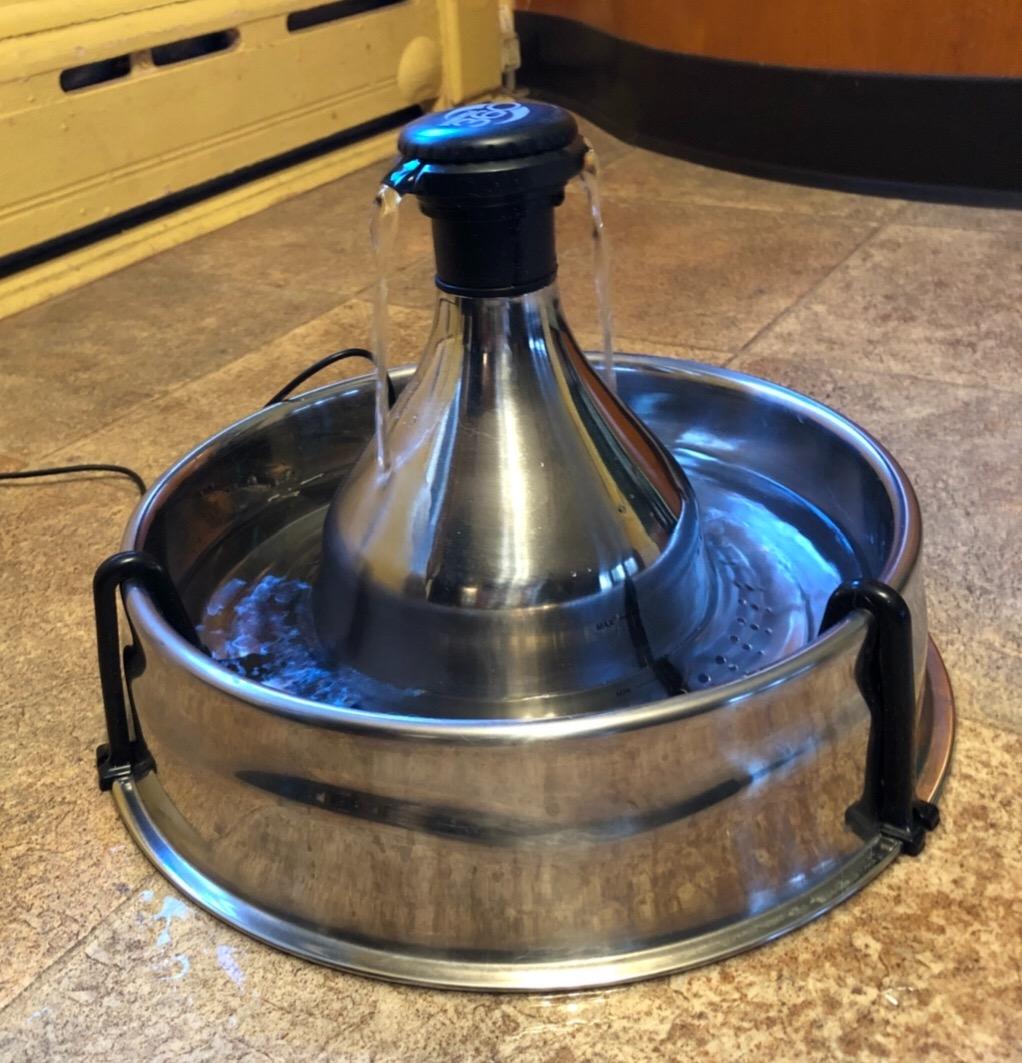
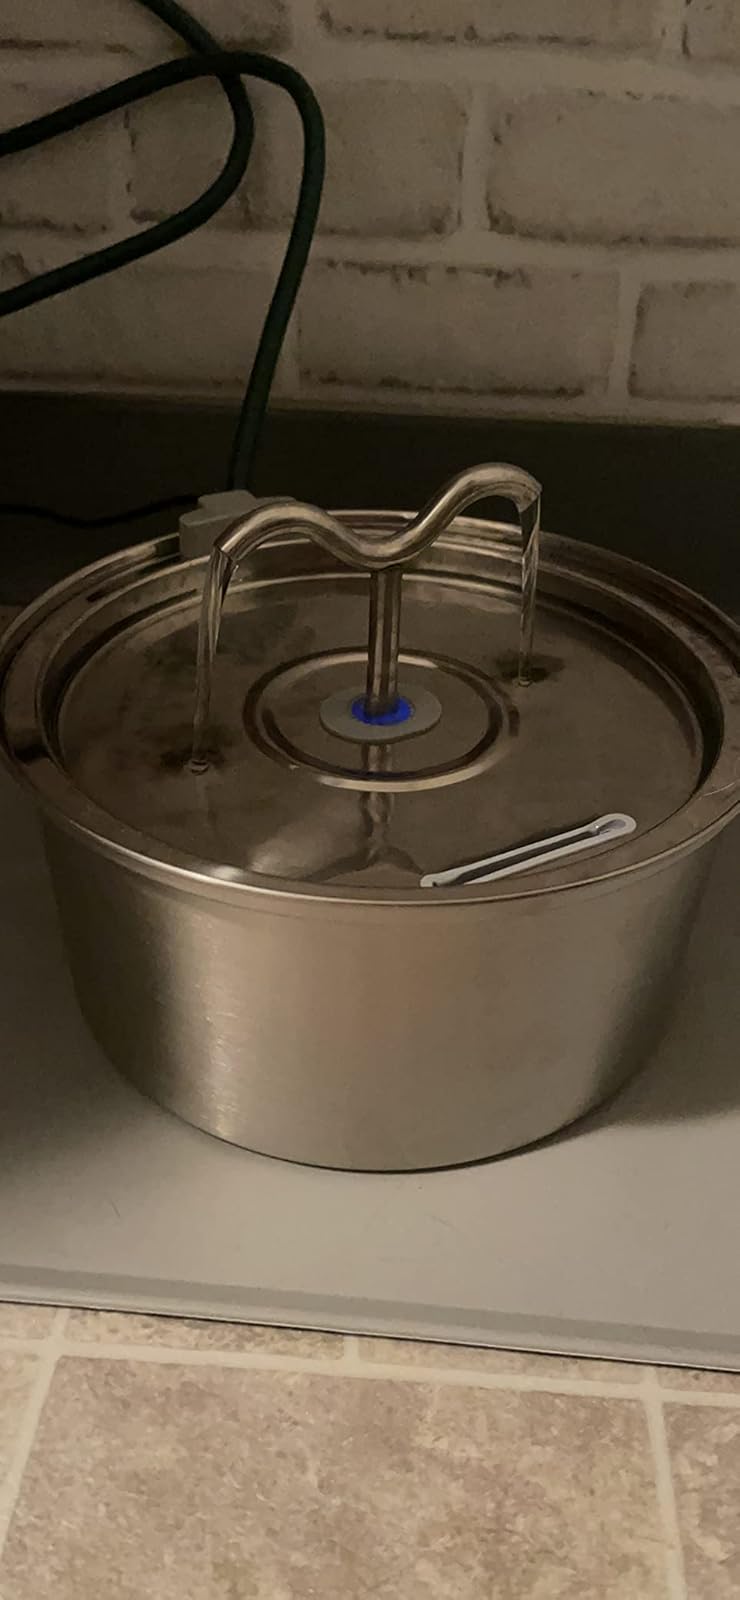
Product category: items_bowl
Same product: no